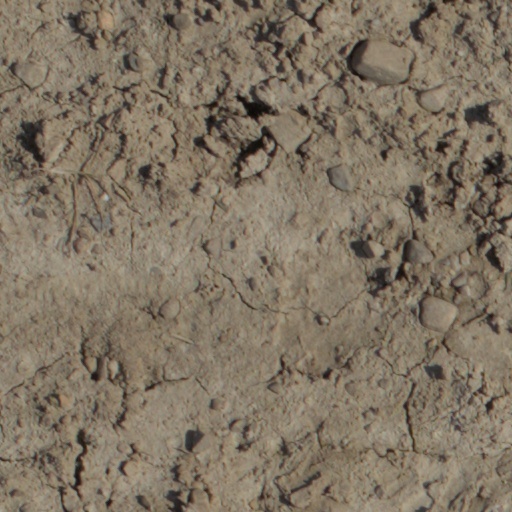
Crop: wheat